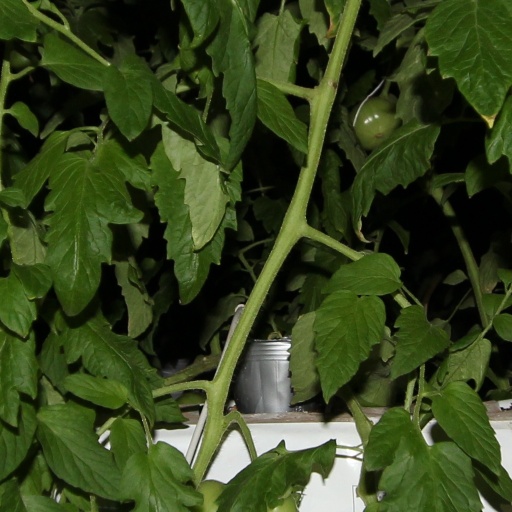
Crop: tomato